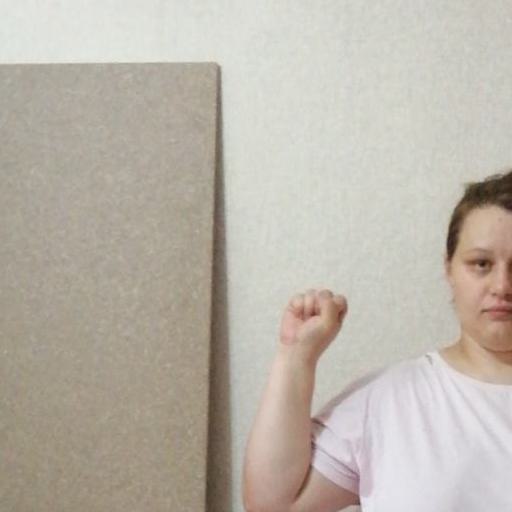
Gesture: fist